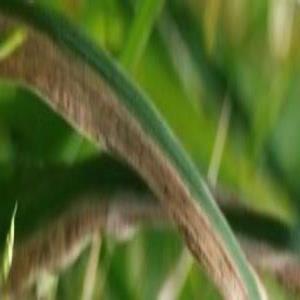
Disease: Bacterialblight